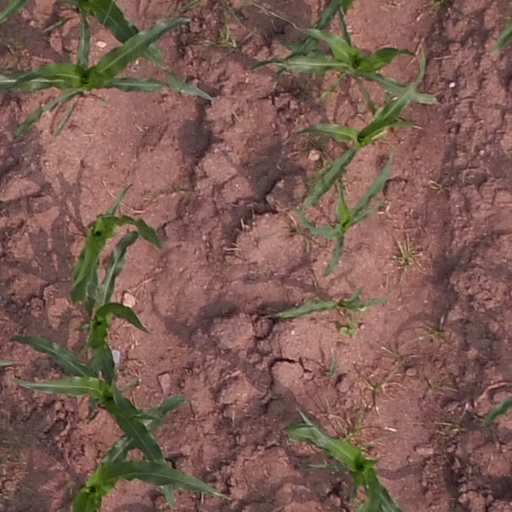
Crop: maize; corn